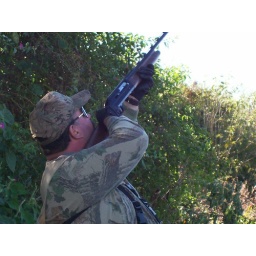
Me shooting in a sun flower field near Jesus Maria, Cordaba, Argentina.